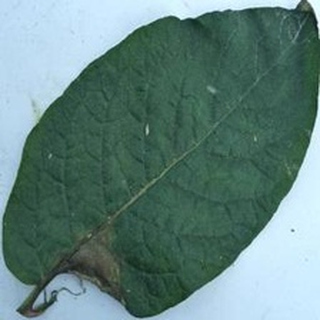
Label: potato_late_blight